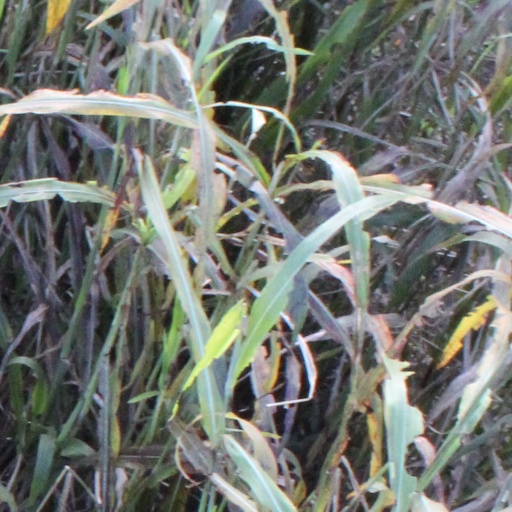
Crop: sorghum